Tilkka

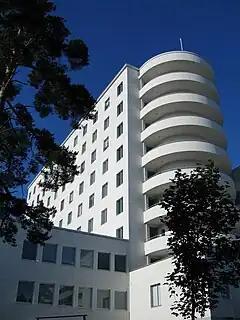
Tilkka in September 2009. The semi-circular balconies are the building's hallmark.

Tilkka Hospital (often referred to simply as Tilkka) is a former military hospital in Helsinki, Finland. It is located at Mannerheimintie 164 in the Pikku Huopalahti district.